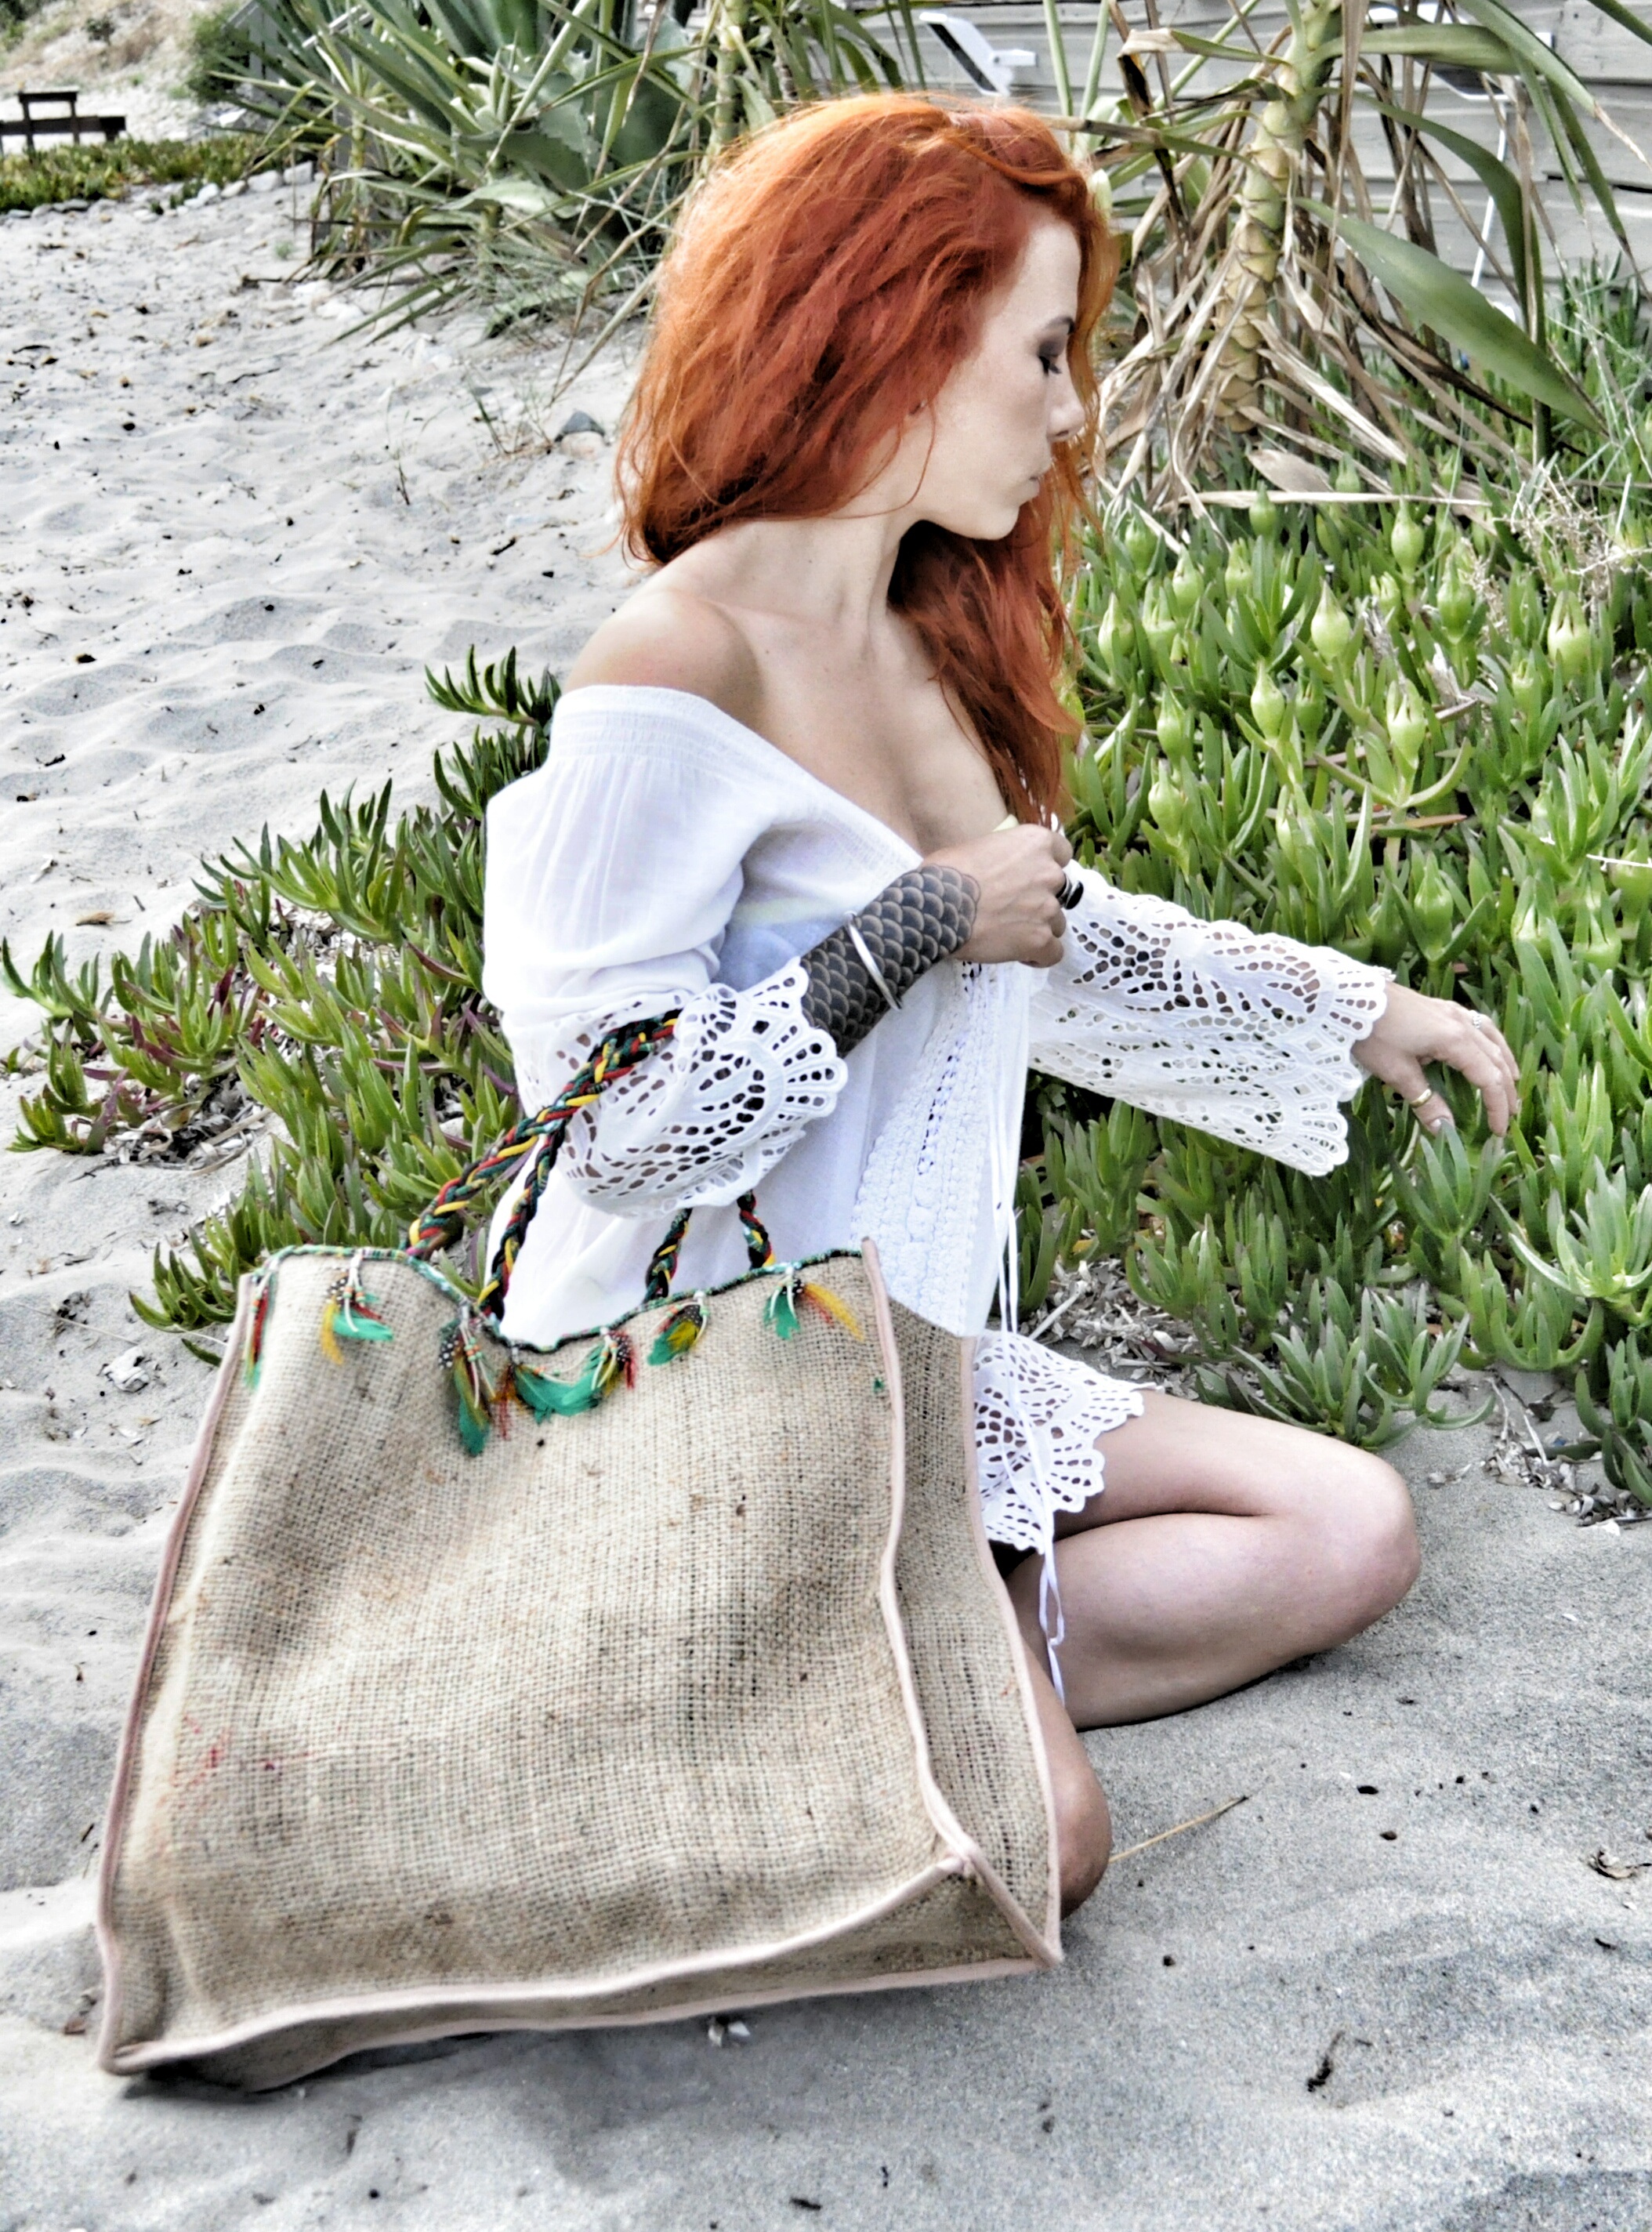
beach, girl, female, leg, pattern, model, spring, green, bag, fashion, clothing, dress, footwear, beauty, mode, corsican, photo shoot, fashion accessory, human positions